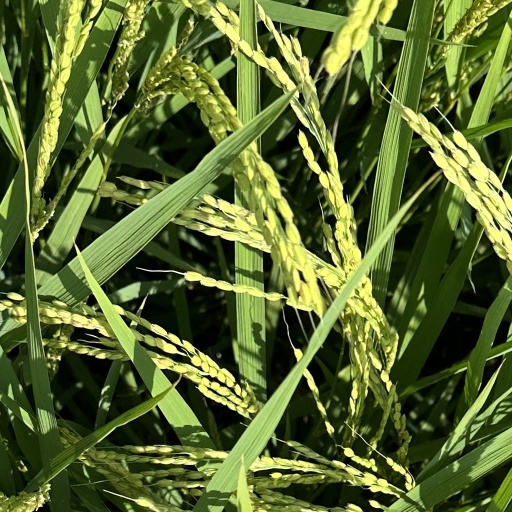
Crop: rice